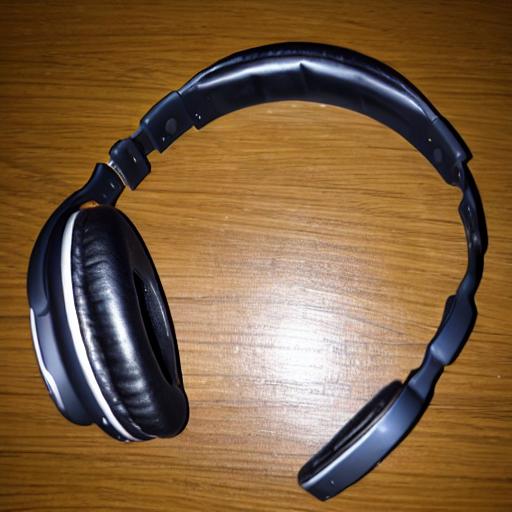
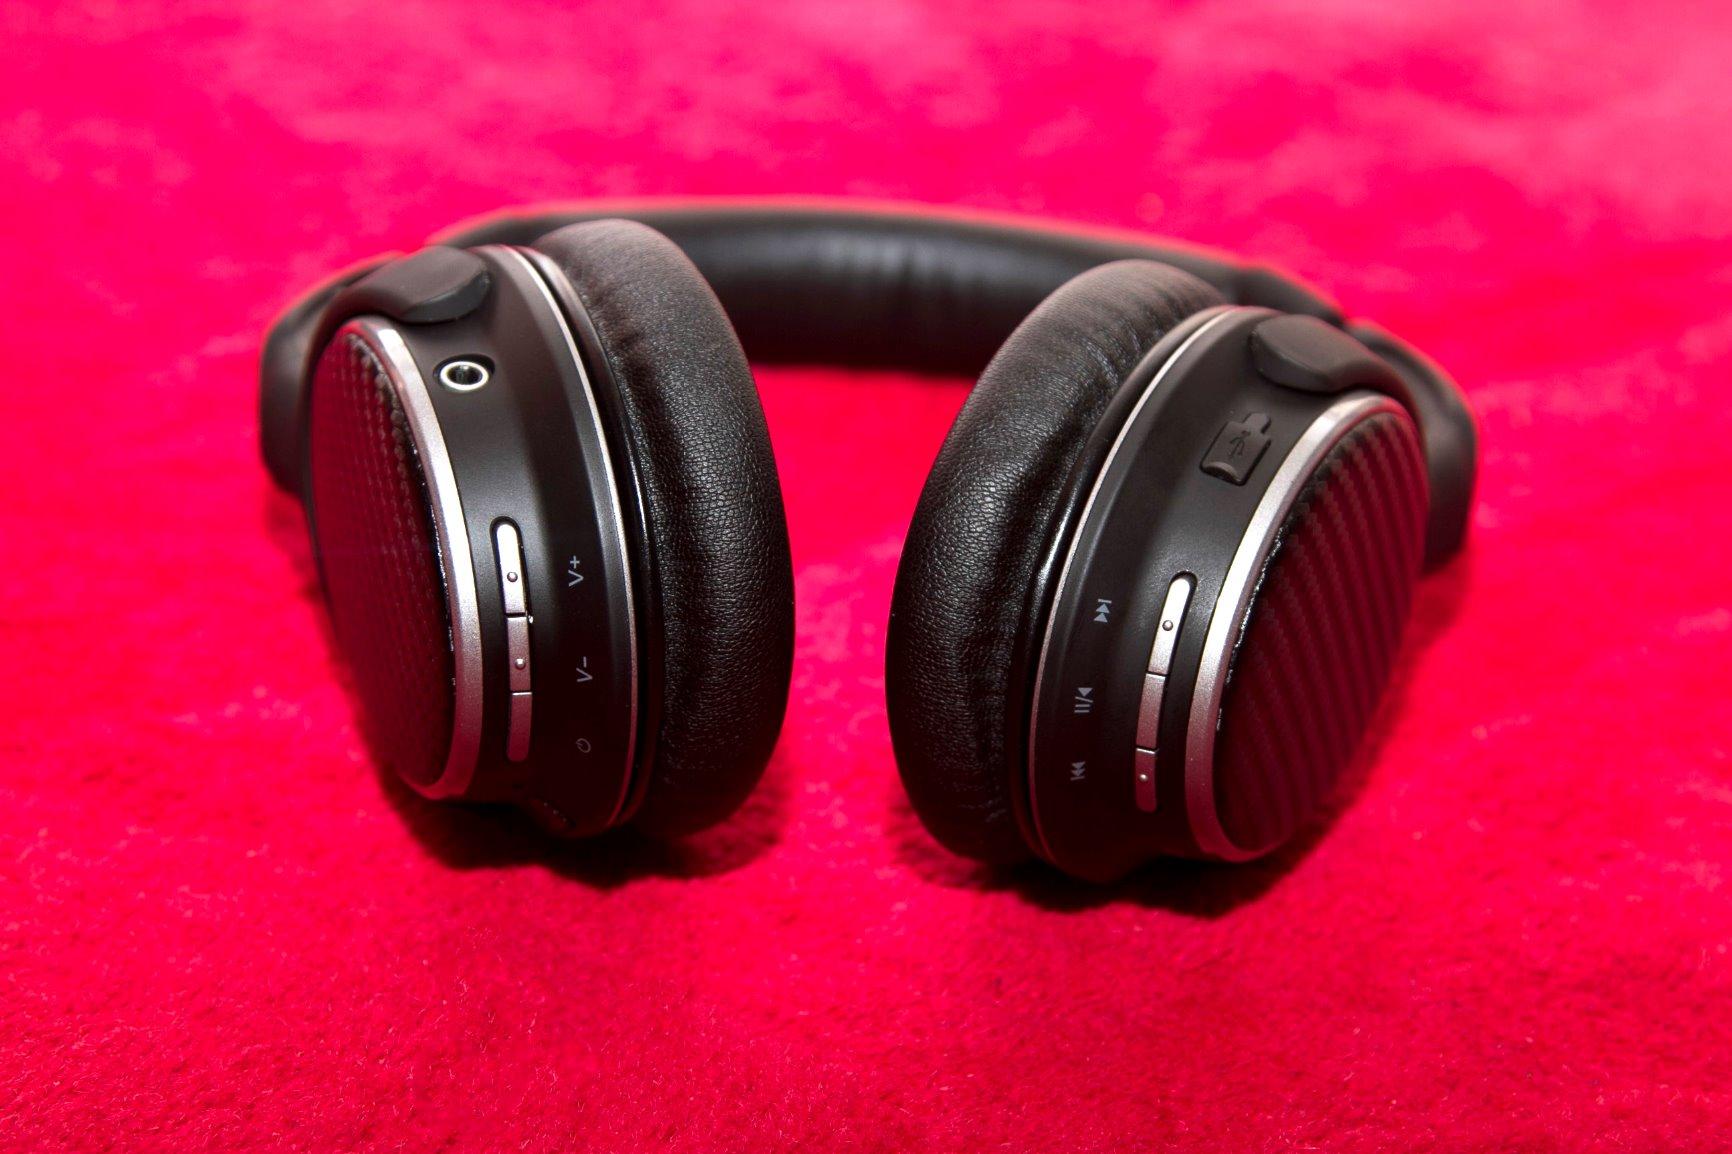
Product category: headphones
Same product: no